Mueang Samut Songkhram district

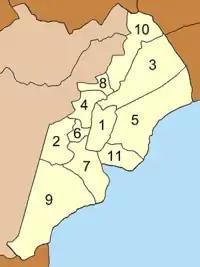
Map of subdistricts

As of December 2023 there are: two municipalities ("thesaban"), of which Samut Songkhram itself has town status ("thesaban mueang") and covers subdistrict Mae Klong and Bang Chakreng is a subdistrict municipality ("thesaban tambon"). There are further nine subdistrict administrative organizations - SAO ("ongkan borihan suan tambon - o bo to").